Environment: real
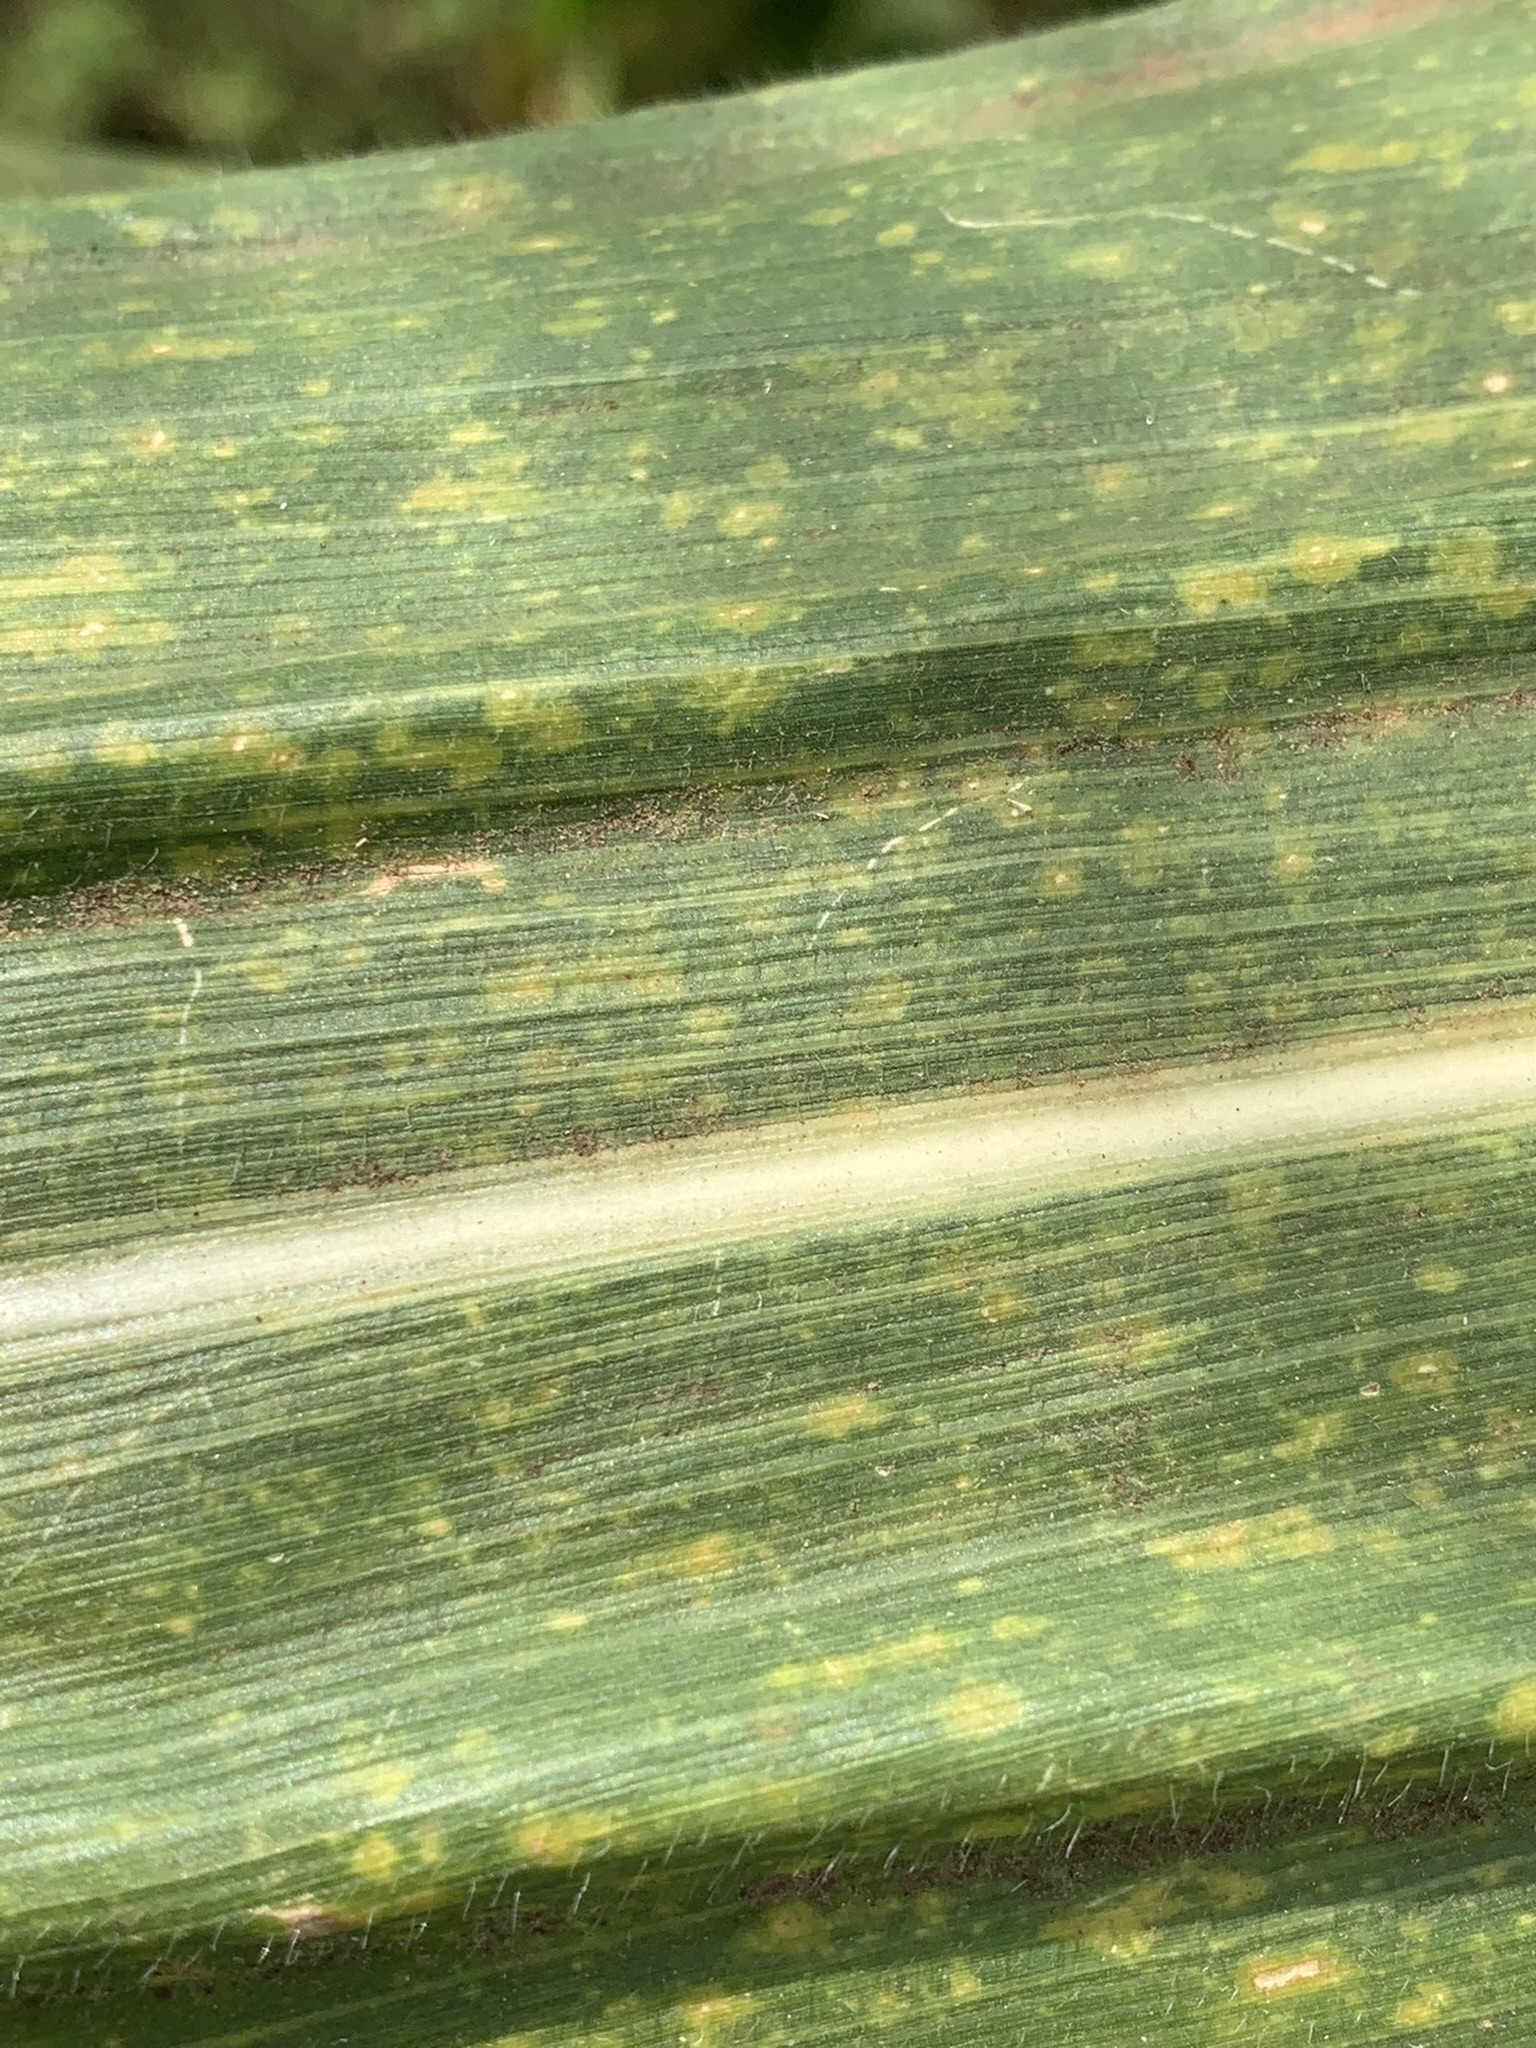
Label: lethal_necrosis